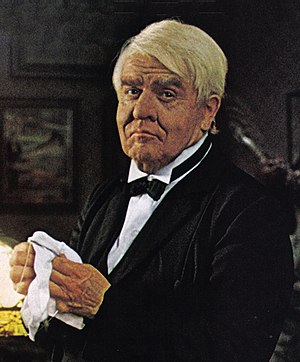
Pat Hingle
Hingle som Thomas Edison i en General Electric-reklame fra 1977
Martin Patterson "Pat" Hingle var en amerikansk skuespiller, som har optrådt i mere end hundrede tv-shows og film. Han debuterede i I storbyens havn fra 1954. Han spillede tit barske autoritære personer. Hingle var nær ven af Clint Eastwood og havde biroller i tre af Eastwoods film, Klyng dem op, Pansernæven og Dirty Harry vender tilbage.